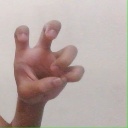
अक्षर: छ